History of São Tomé and Príncipe

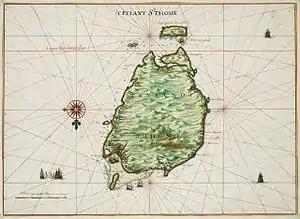
Map of São Tomé by Johannes Vingboons (1665).

The islands of São Tomé and Príncipe were uninhabited at the time of the arrival of the Portuguese sometime between 1469 and 1471. After the islands were discovered by the explorers João de Santarém and Pero Escobar, Portuguese navigators explored the islands and decided they would be a good location for bases to trade with the mainland.